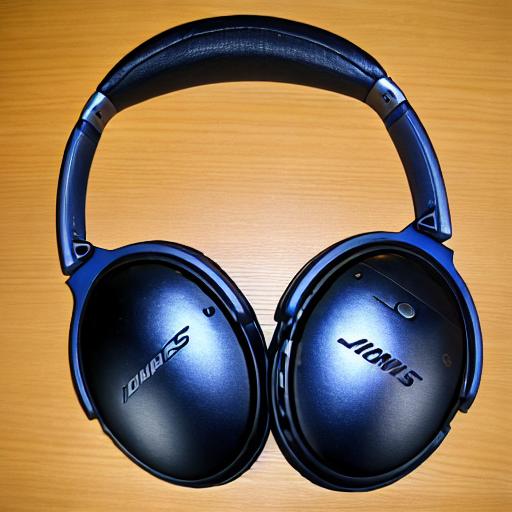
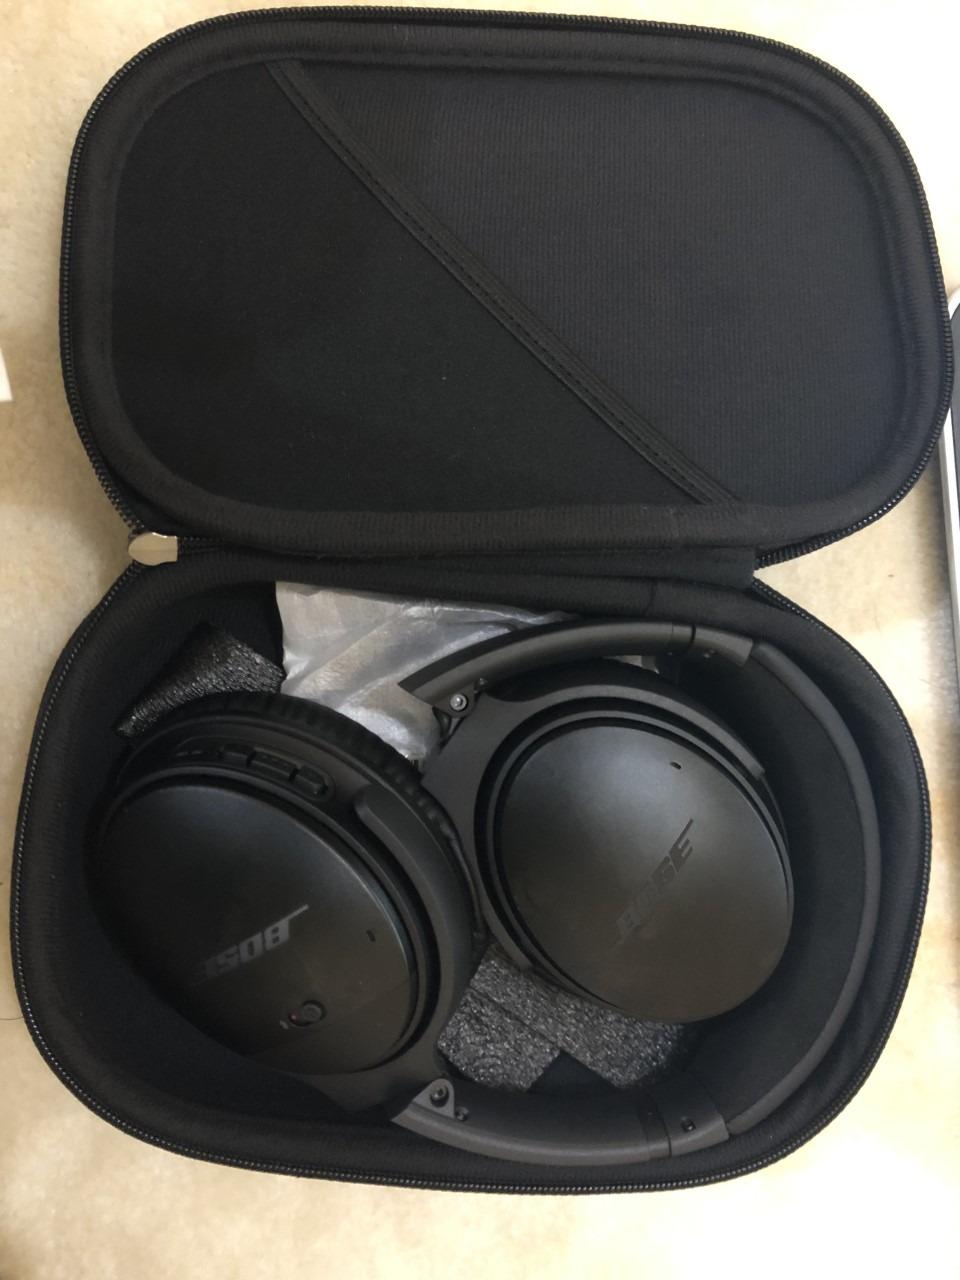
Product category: headphones
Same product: no